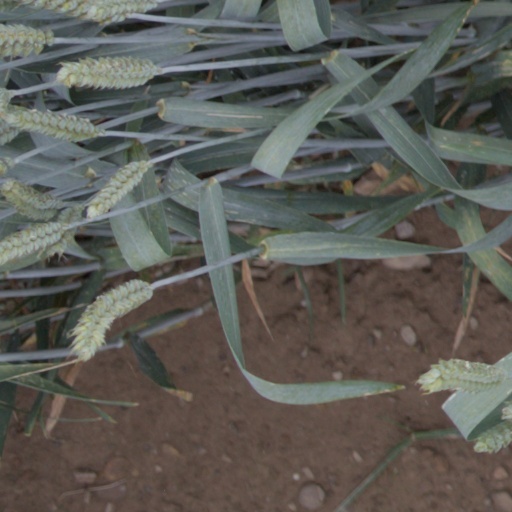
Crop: wheat